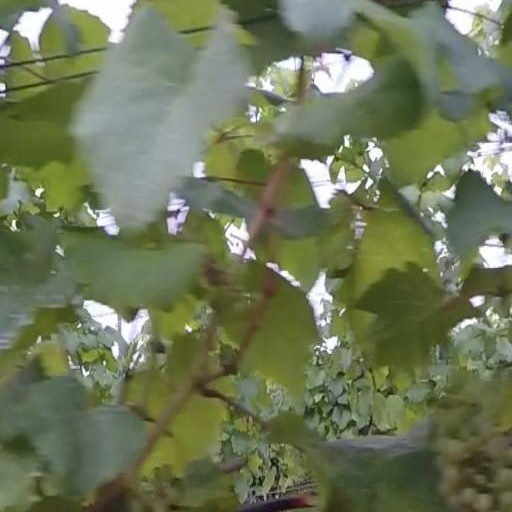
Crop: grape